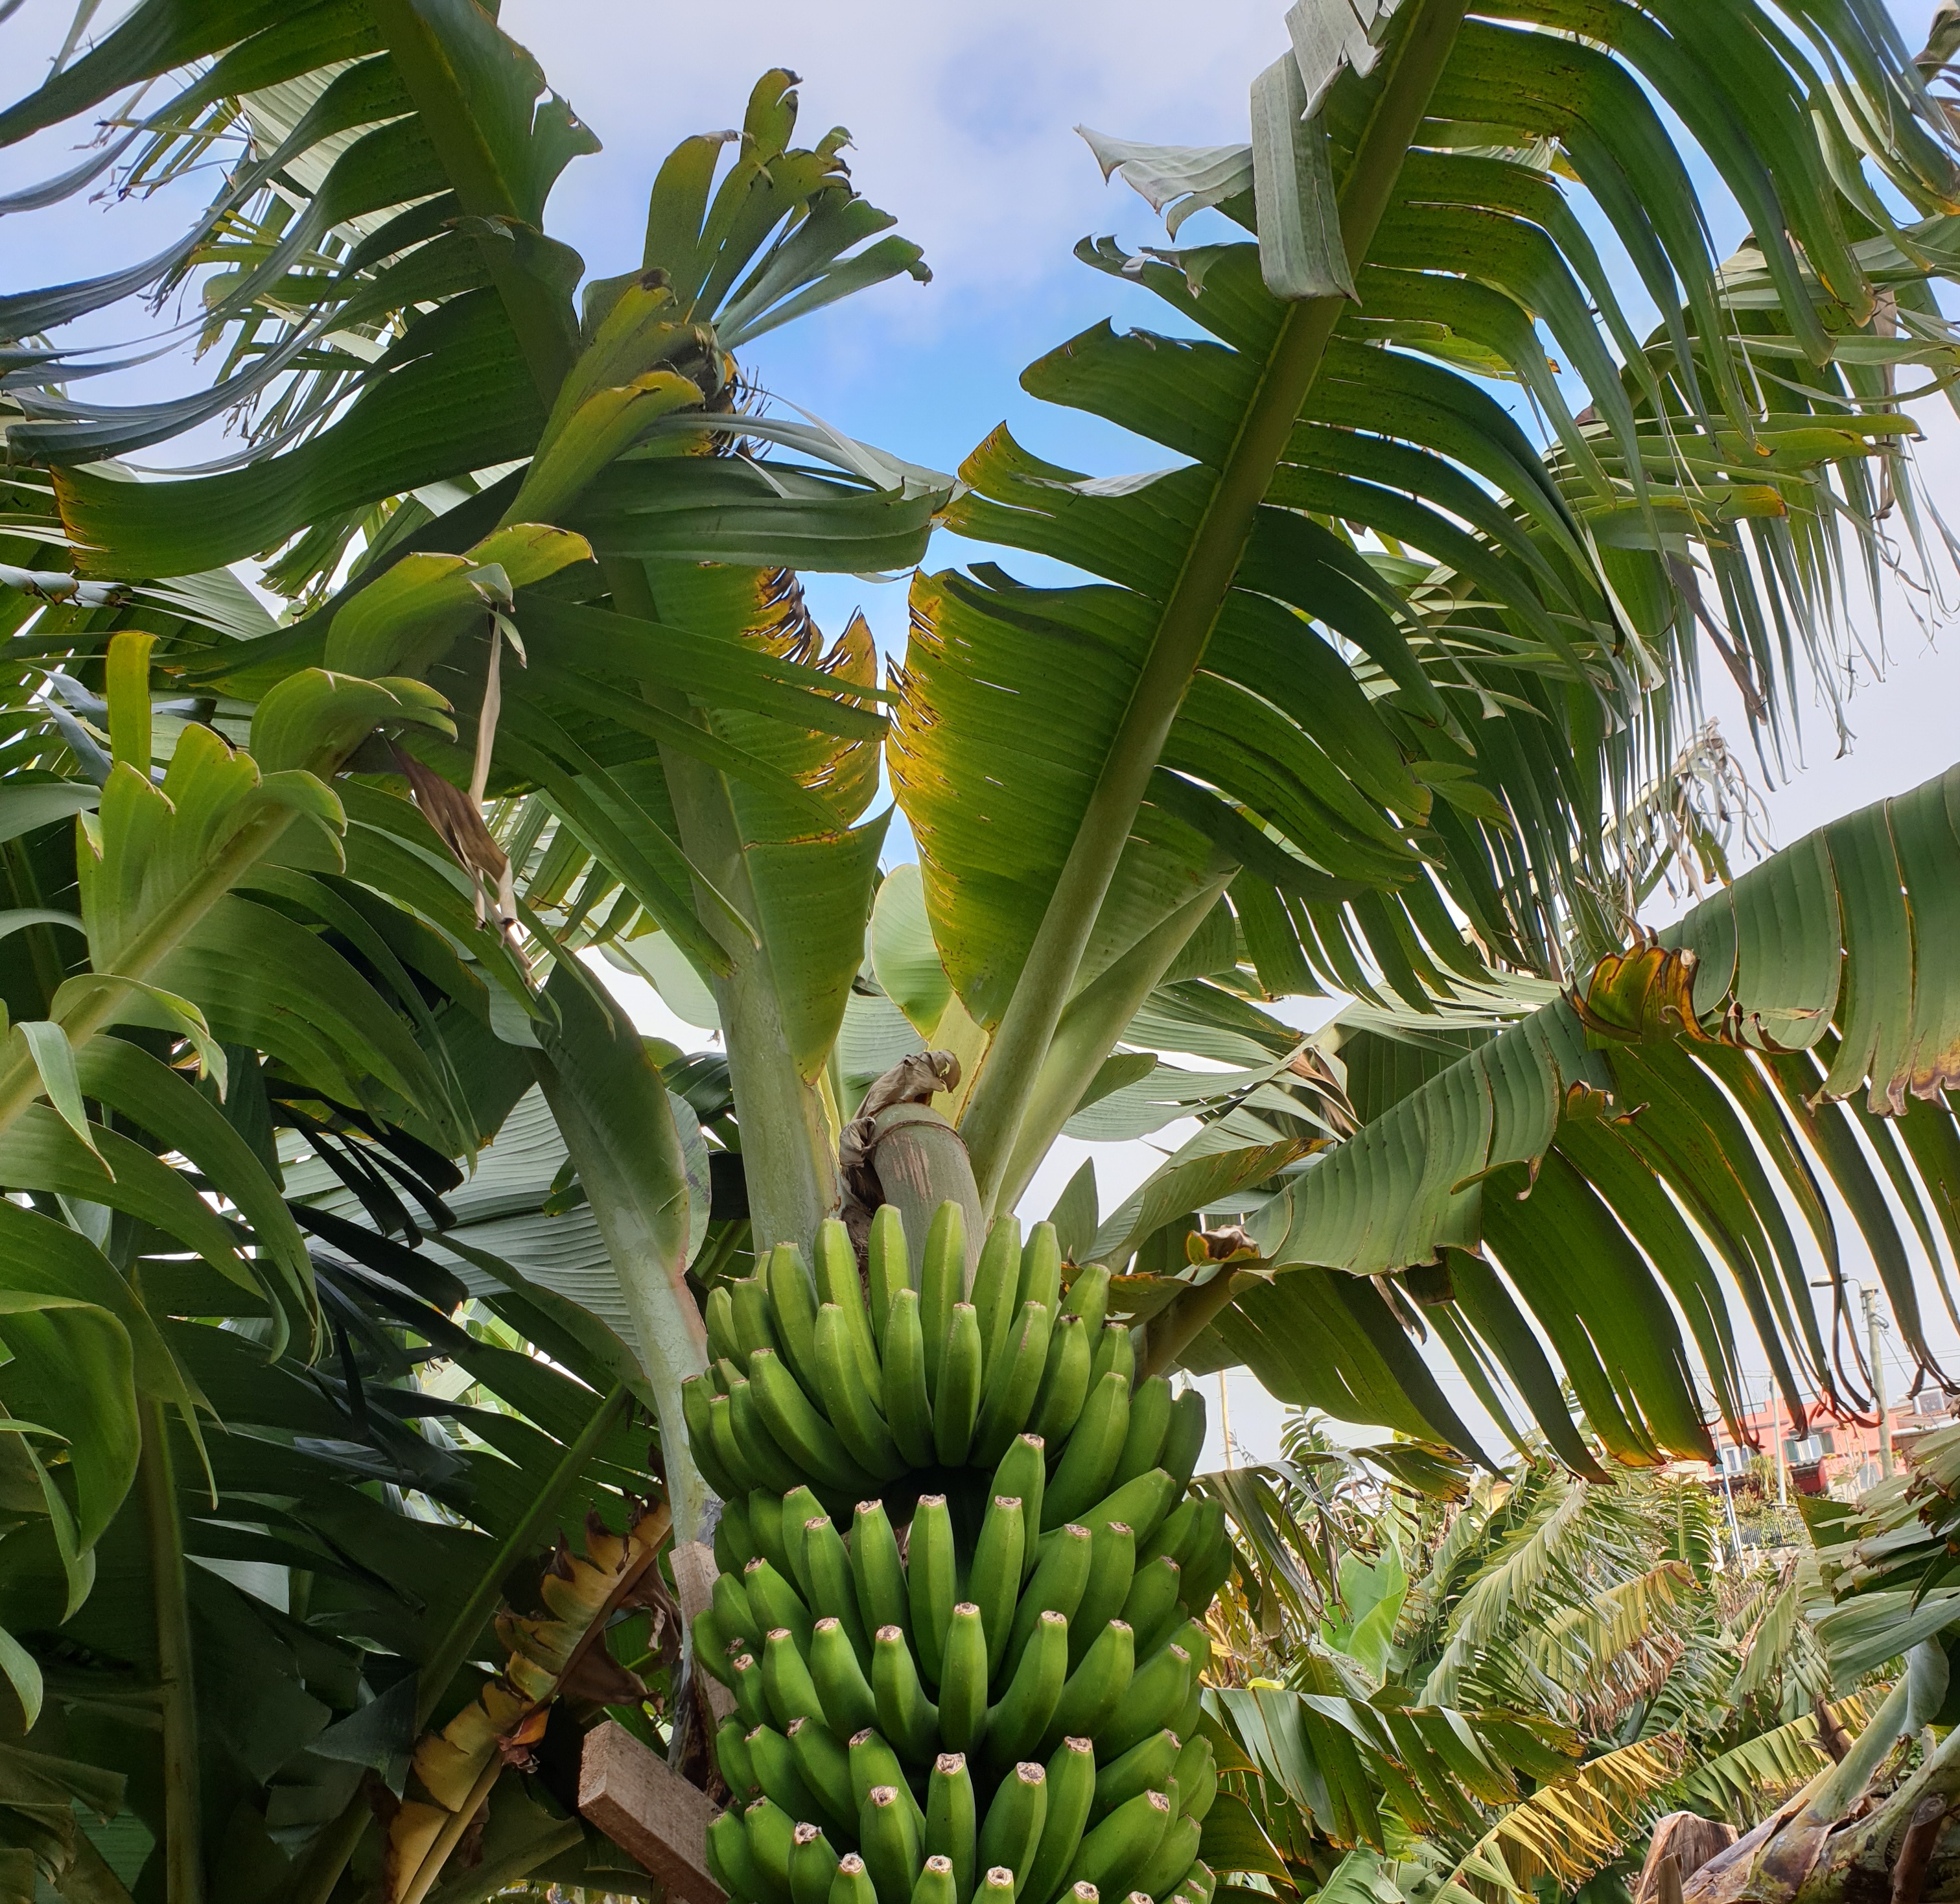
Label: Keep